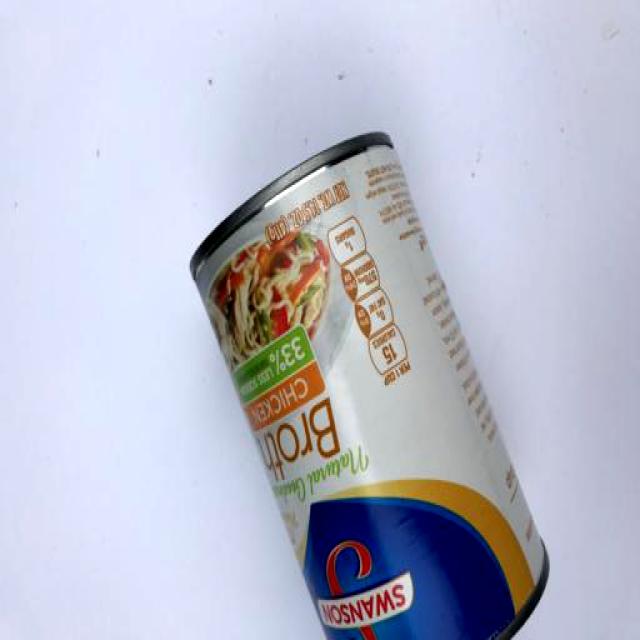
Label: Metal